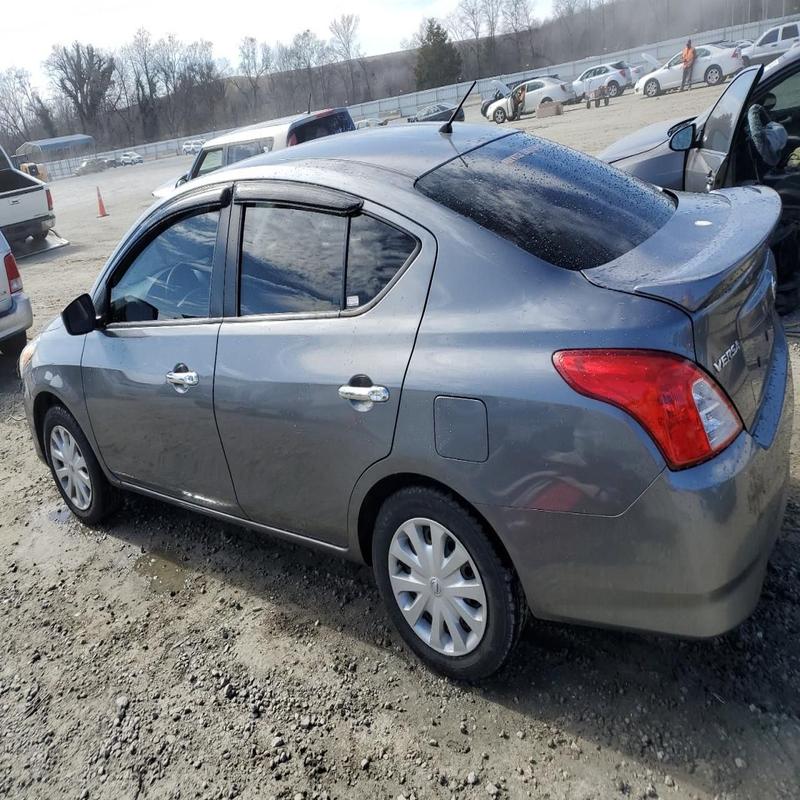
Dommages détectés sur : aile avant gauche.
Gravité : mineur